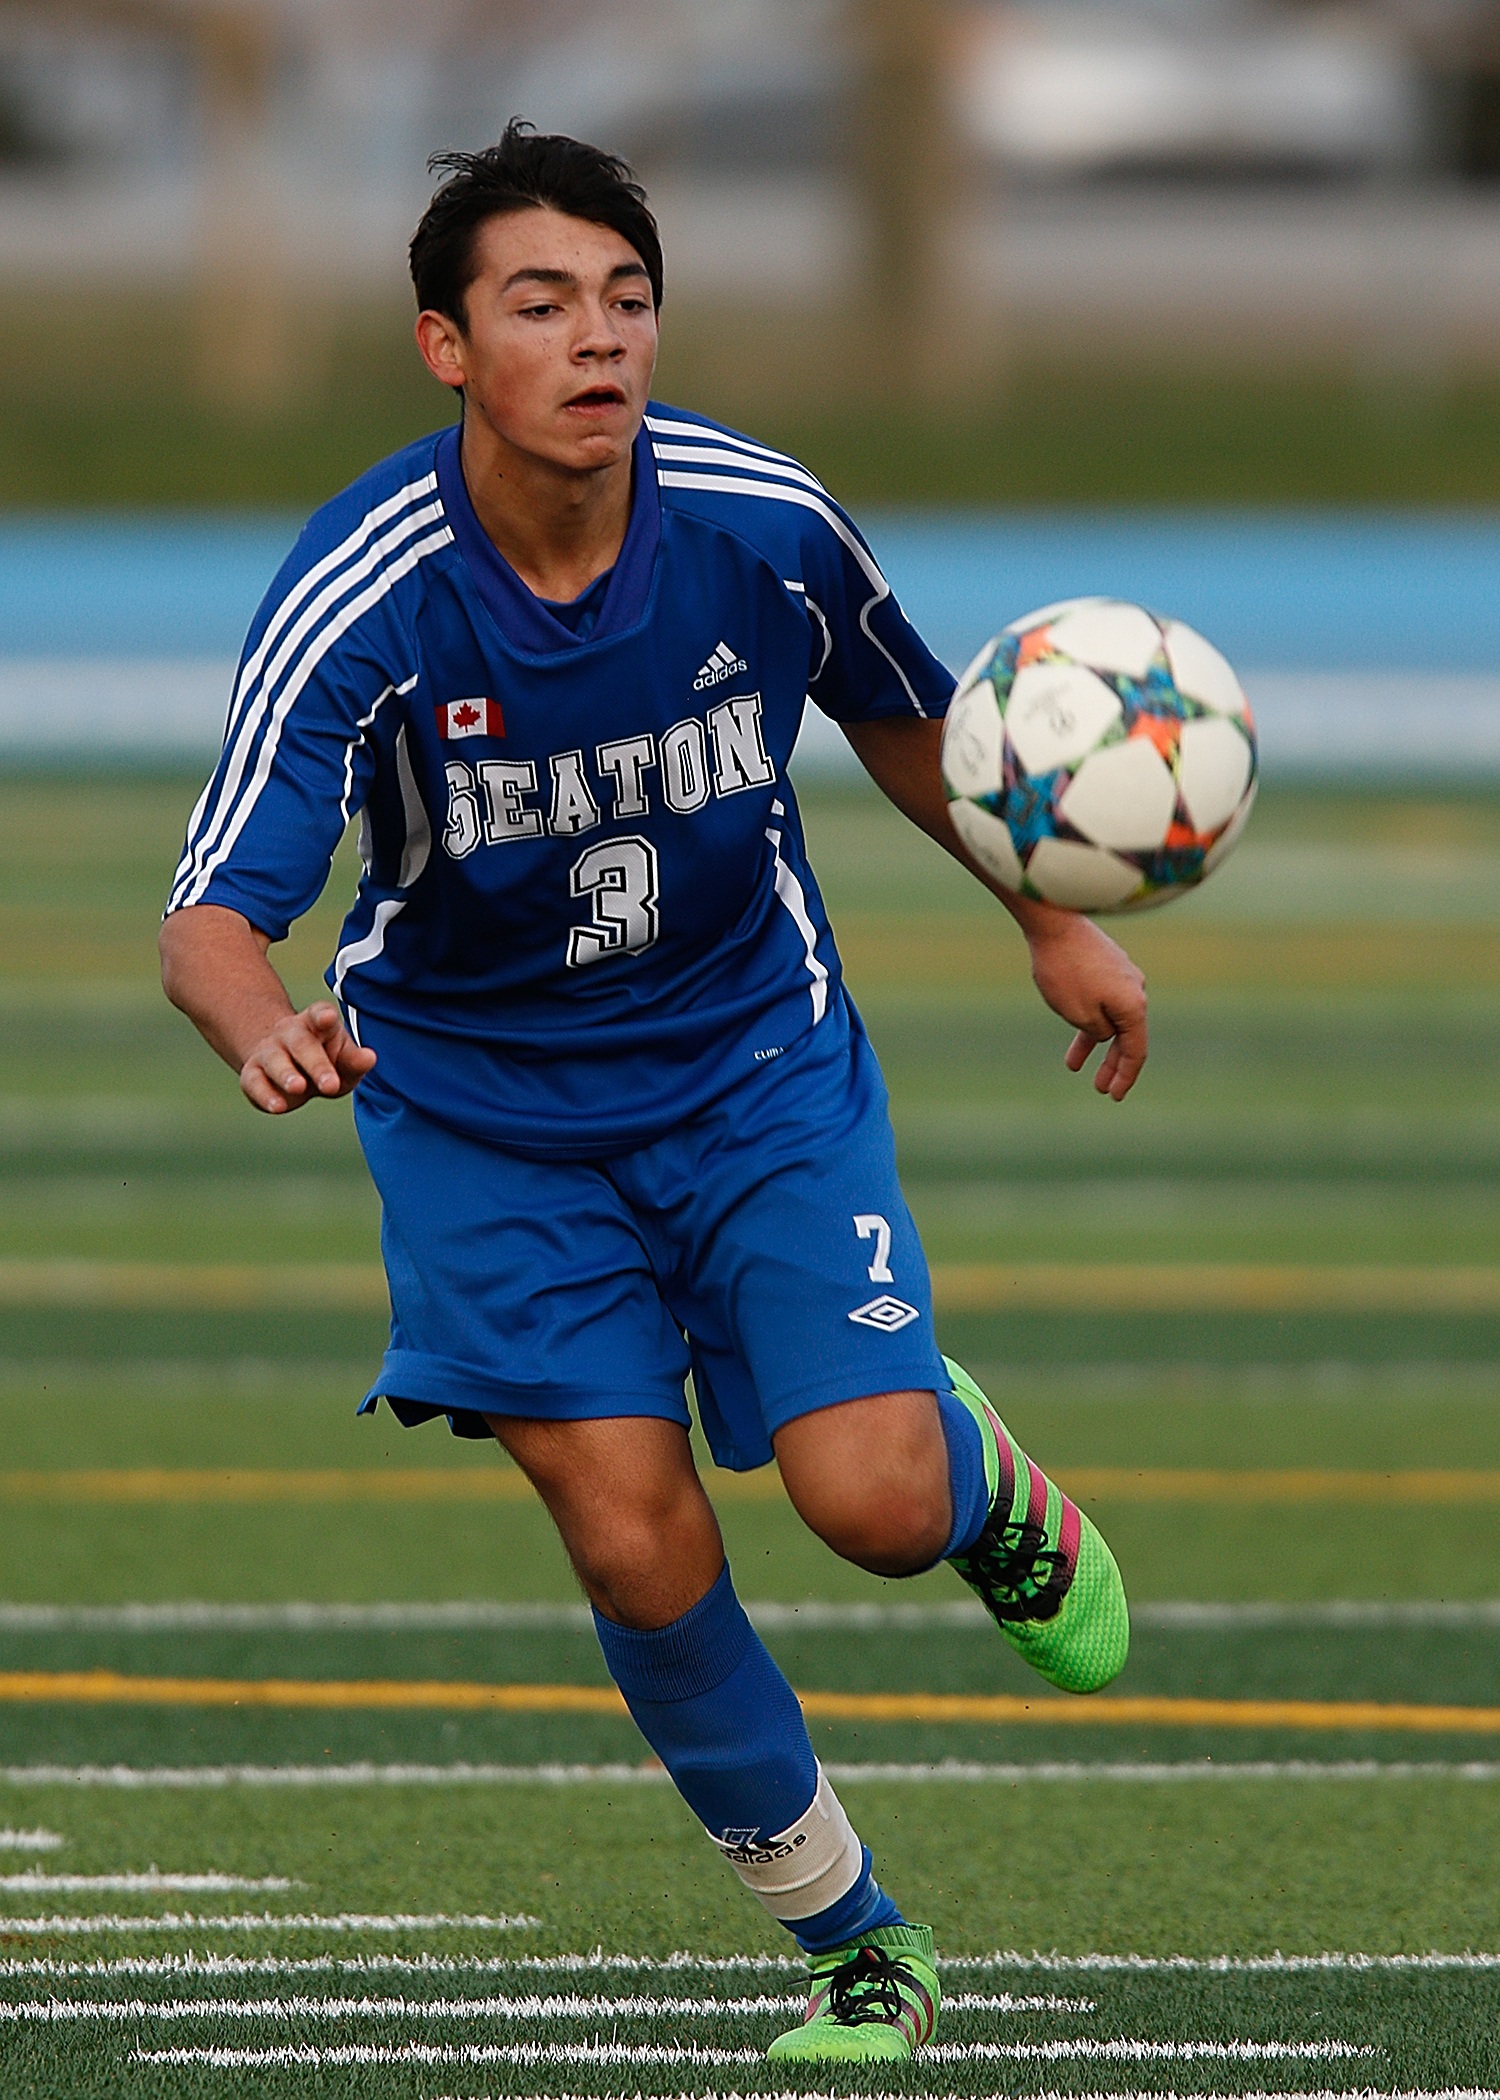
grass, sport, field, game, play, green, action, soccer, football, stadium, player, competition, american football, sports, ball, athlete, tournament, kick, tackle, football player, ball game, soccer player, team sport, gridiron football, women's football